Mademoiselle K

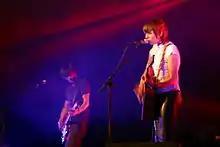
Mademoiselle K in 2007

Mademoiselle K is a four-person French rock band currently signed with EMI, as of July 2007. The band takes its name from its leader, Katerine Gierak, and so the K is for Katerine.